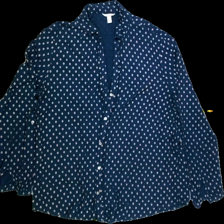
View: front
Type: Shirt
Category: Ladies
Brand: Esprit
Colors: Blue, Orange
Material: 100%viscose
Pattern: Dots
Cut: Regular, Collar
Size: 40
Season: All
Trend: No trend
Stains: Yes
Price range: <50
Recommended usage: Export